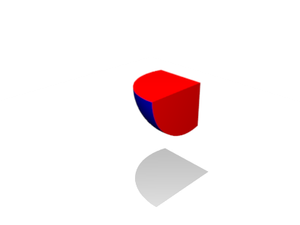
En infographie, la géométrie de construction de solides est une branche de la modélisation des solides.